Christiaan Benjamin Nieuwenhuis

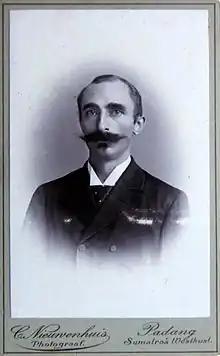
Christiaan Benjamin Nieuwenhuis

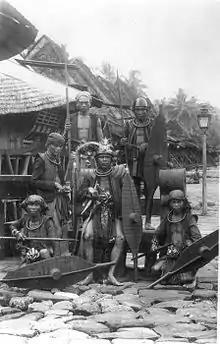
Group of warriors in South Nias

Christiaan Benjamin Nieuwenhuis (born Niewenhuis; 4 July 1863 in Amsterdam – 20 April 1922 in Padang), often known as C.B. Nieuwenhuis, was a photographer in the Dutch East Indies.